Jean-François Champollion

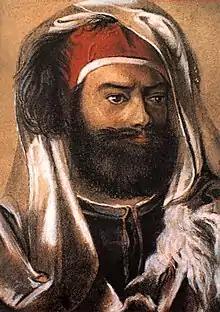
Painting of a bearded Champollion wearing a traditional Egyptian dress.

It was only in 1823 that Grotefend's discovery was confirmed, when Champollion, who had just deciphered hieroglyphs, had the idea of trying to decrypt the quadrilingual hieroglyph-cuneiform inscription on a famous alabaster vase in the Cabinet des Médailles, the Caylus vase. The Egyptian inscription on the vase turned out to be in the name of King Xerxes I, and the orientalist Antoine-Jean Saint-Martin, who accompanied Champollion, was able to confirm that the corresponding words in the cuneiform script ("Xšayāršā : XŠ : vazraka", "Xerxes : The Great King") were indeed the words that Grotefend had identified as meaning "king" and "Xerxes" through guesswork. This was the first time the hypotheses of Grotefend could be vindicated. In effect, the decipherment of Egyptian hieroglyphs was decisive in confirming the first steps of the decipherment of the cuneiform script.